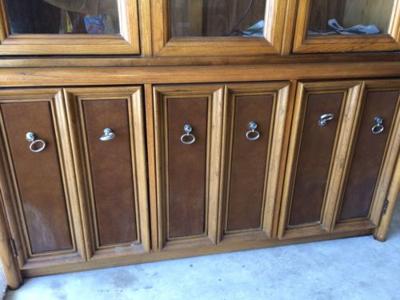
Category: table